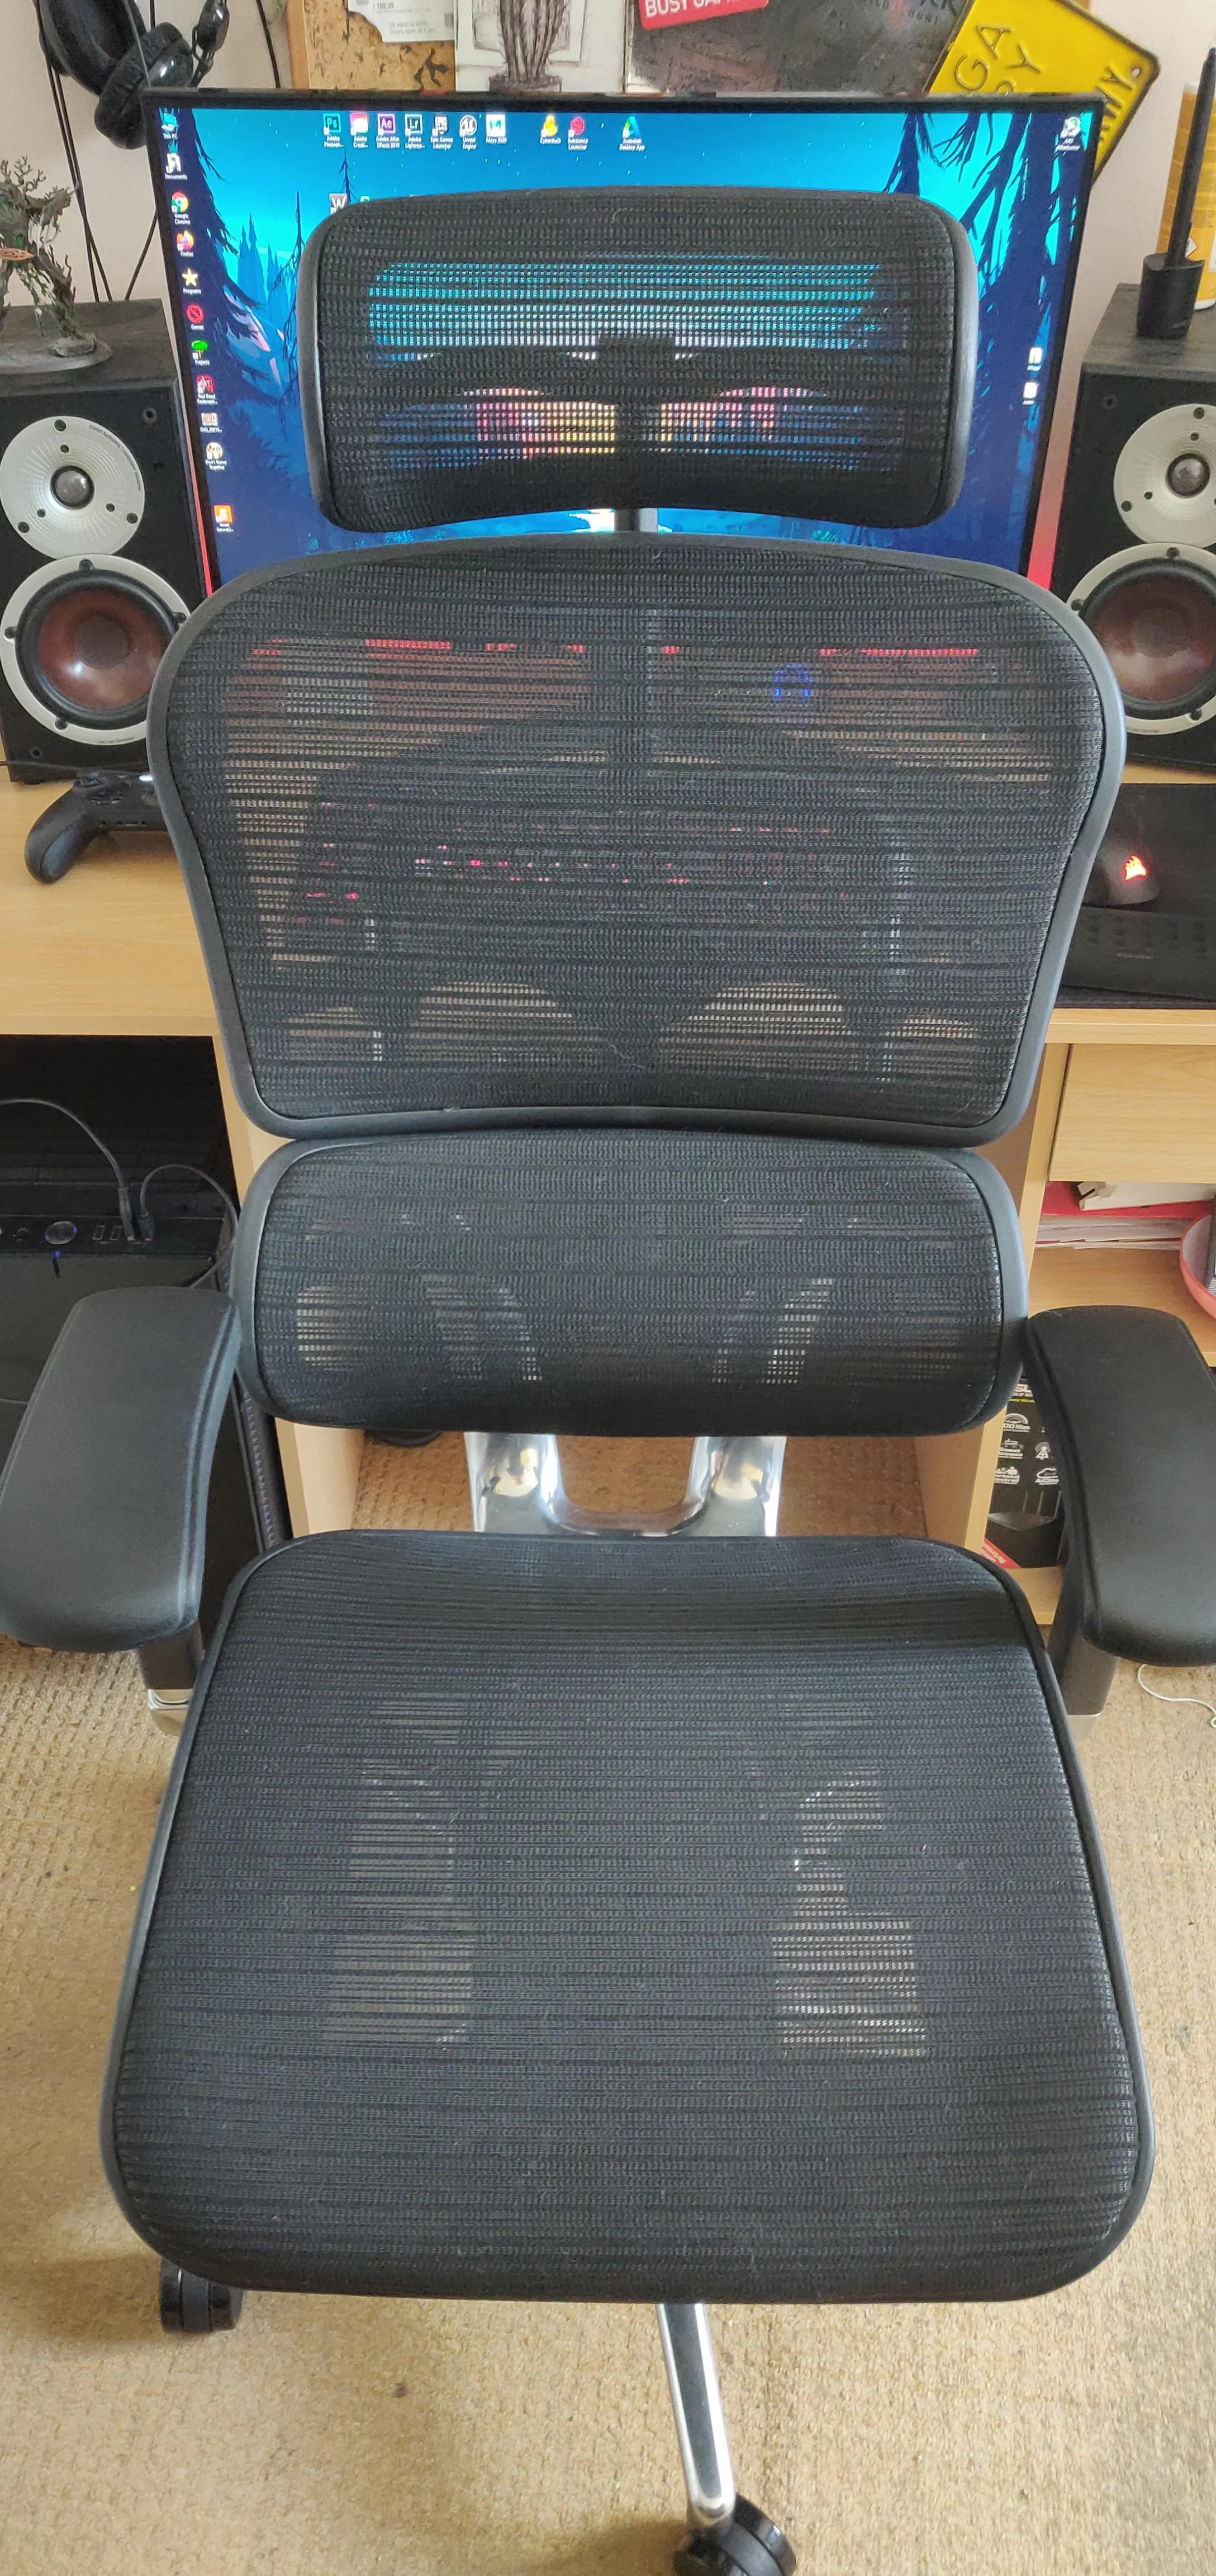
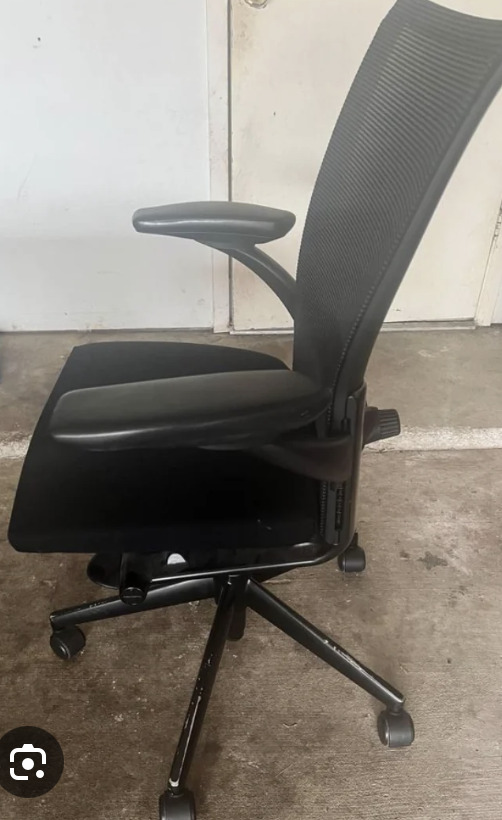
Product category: items_chair
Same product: no